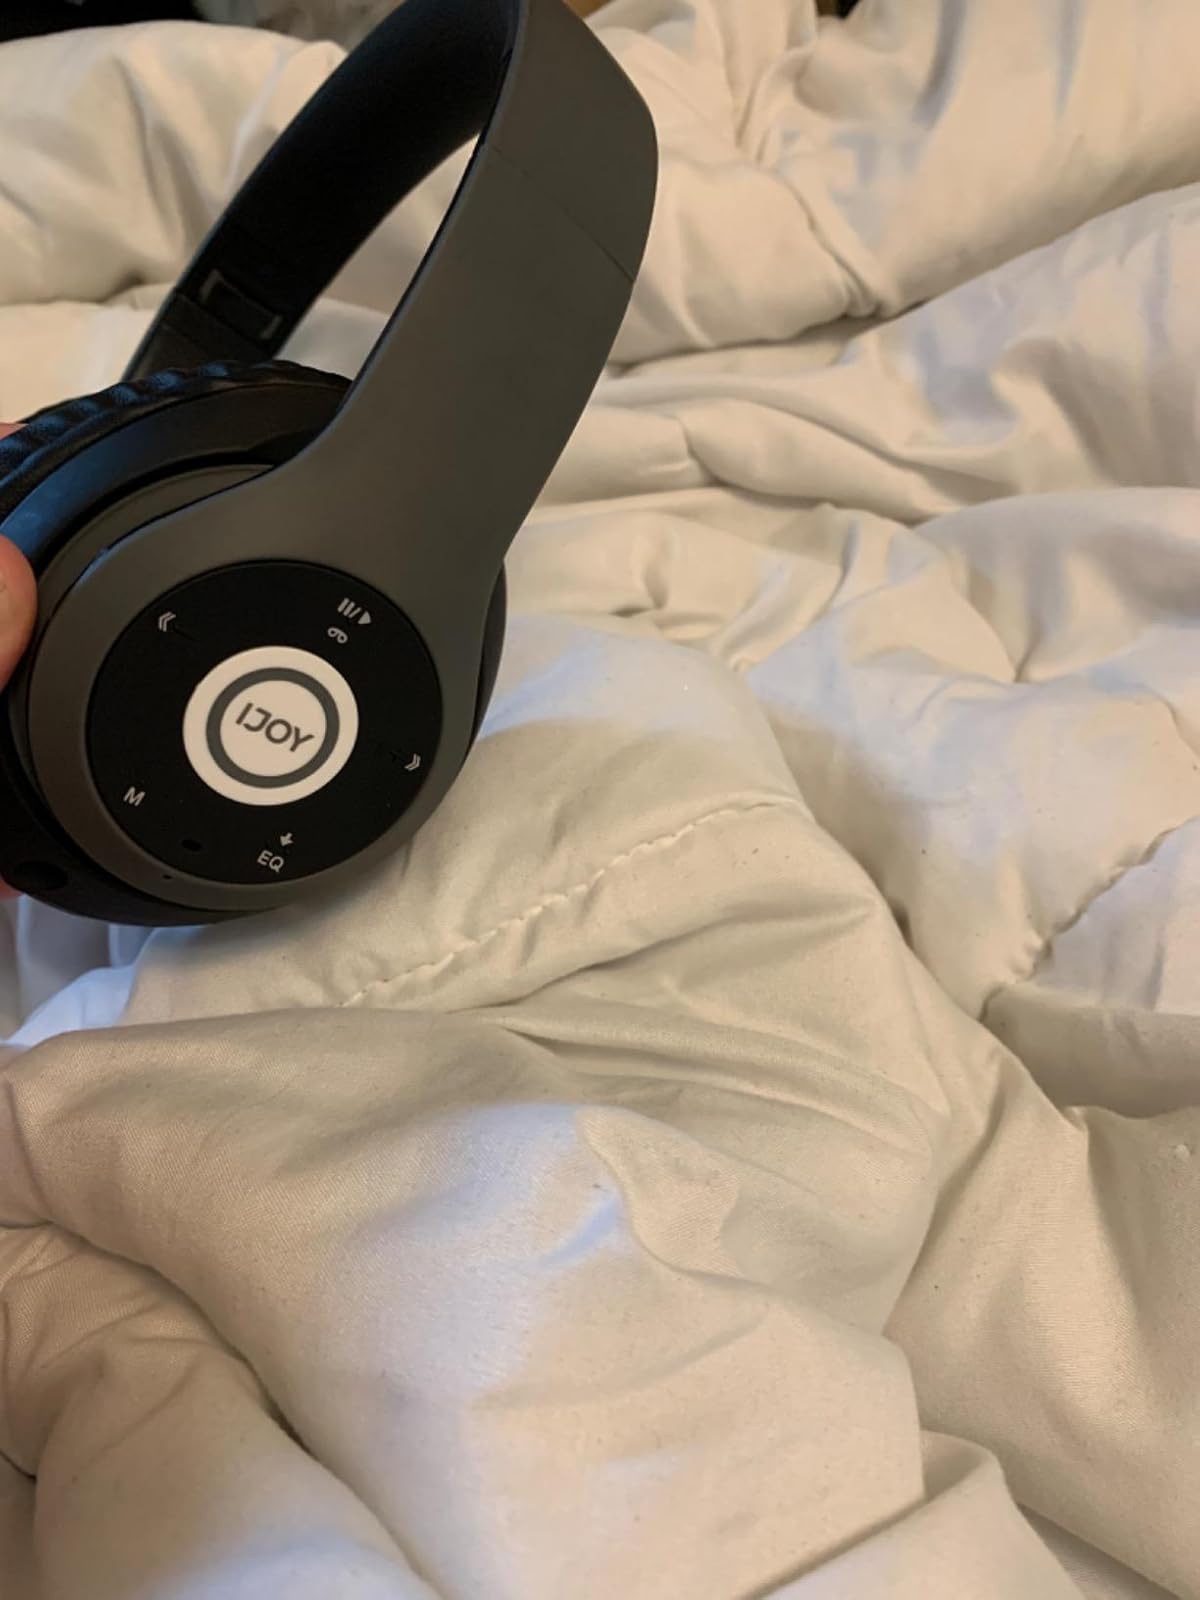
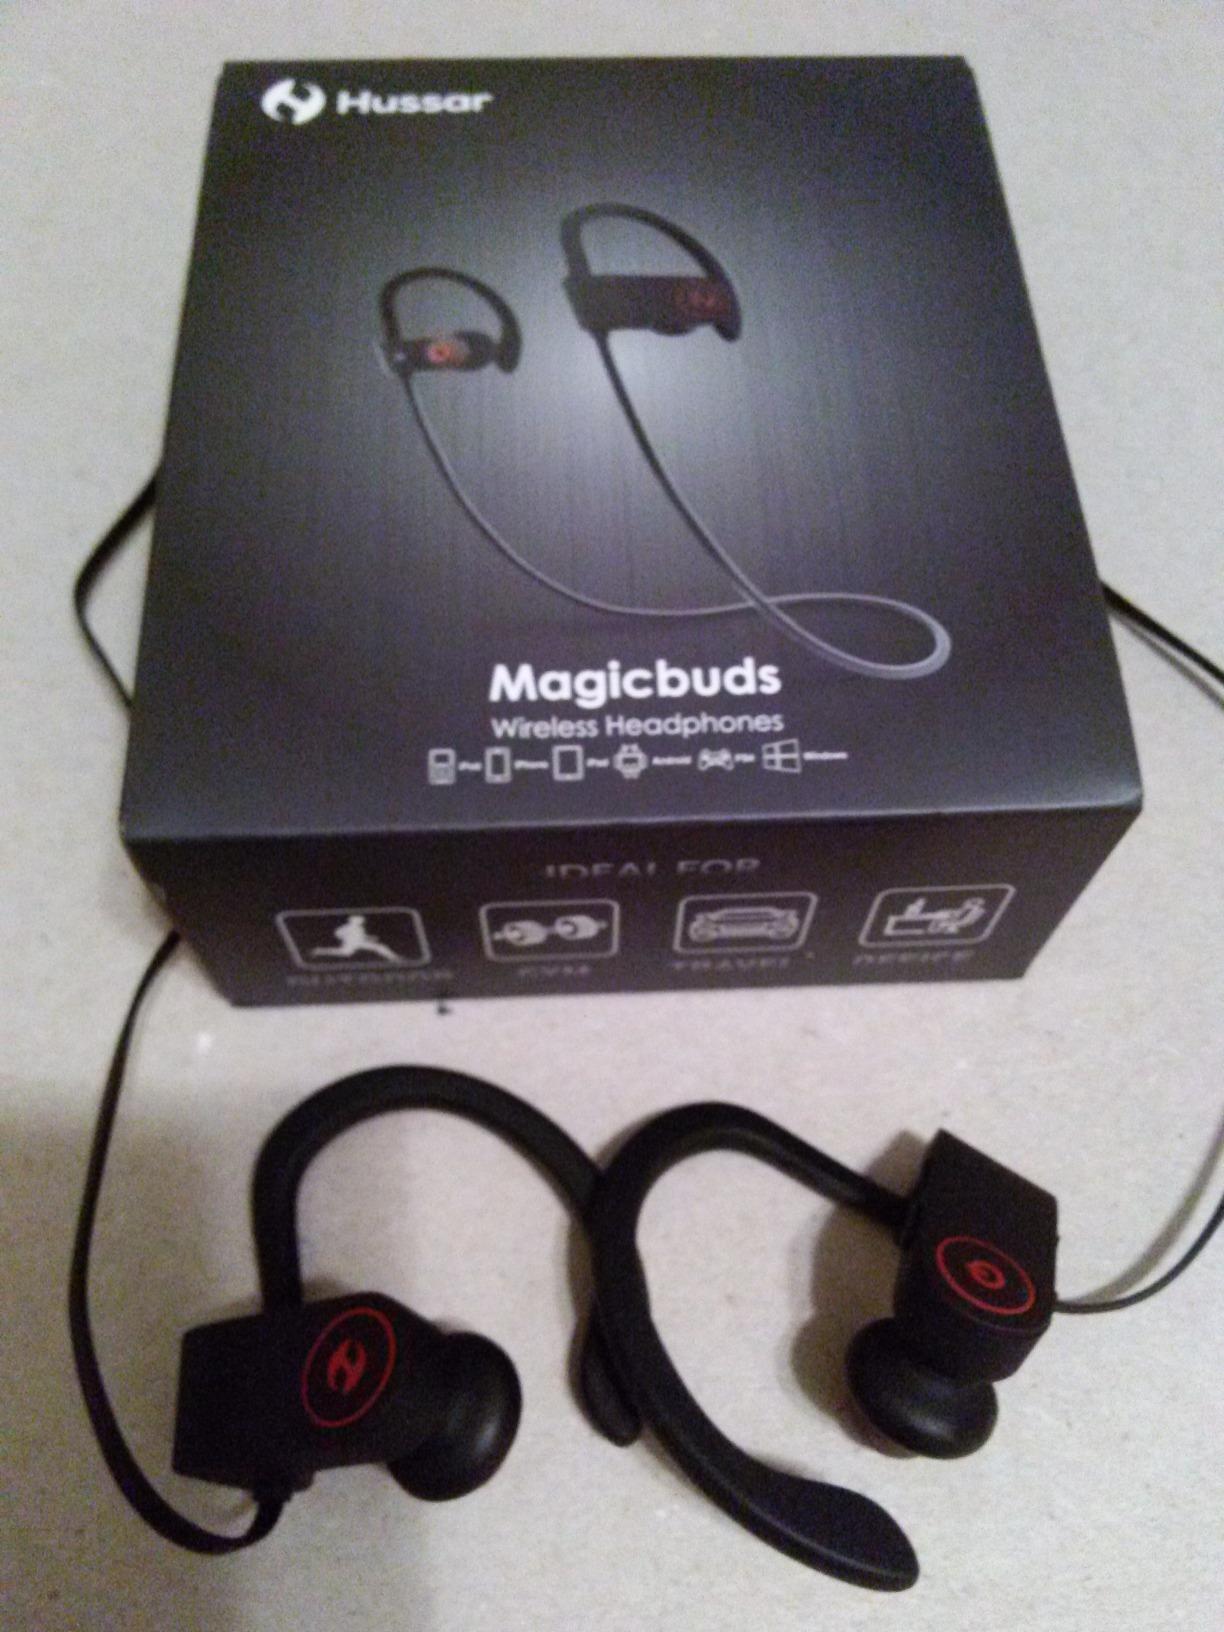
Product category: headphones
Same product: no